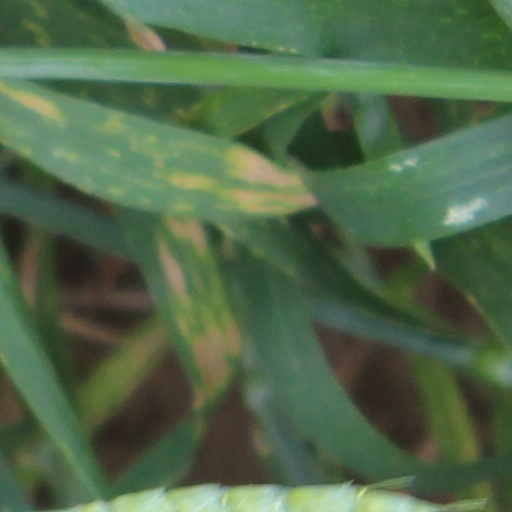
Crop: wheat